1945 Australian National Airways Stinson crash

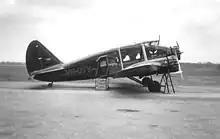
The aircraft involved in the accident, prior to conversion to twin engines

The Stinson Model A was a tri-motor with three Lycoming R-680 radial engines, each of . It was approved to fly at a maximum weight of . Four Stinson Model A aircraft were imported to Australia in 1936 and operated by Airlines of Australia.